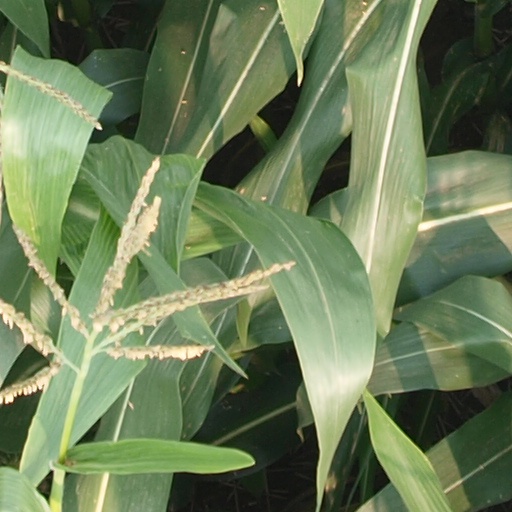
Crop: maize; corn